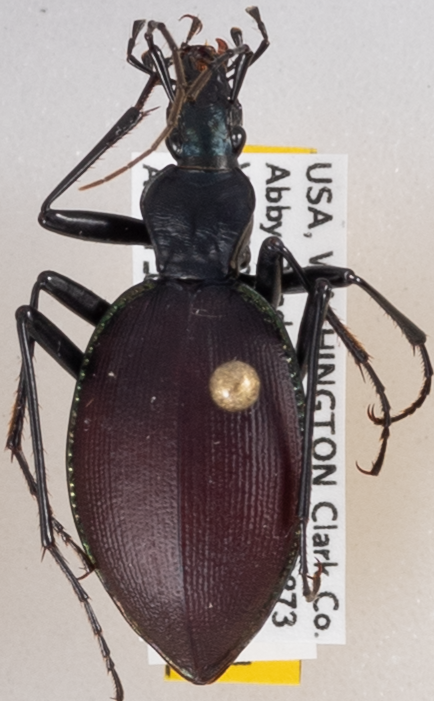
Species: Scaphinotus angusticollis
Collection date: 2021-06-08
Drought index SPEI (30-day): -0.842
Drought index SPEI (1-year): -0.66
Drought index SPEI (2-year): -0.184